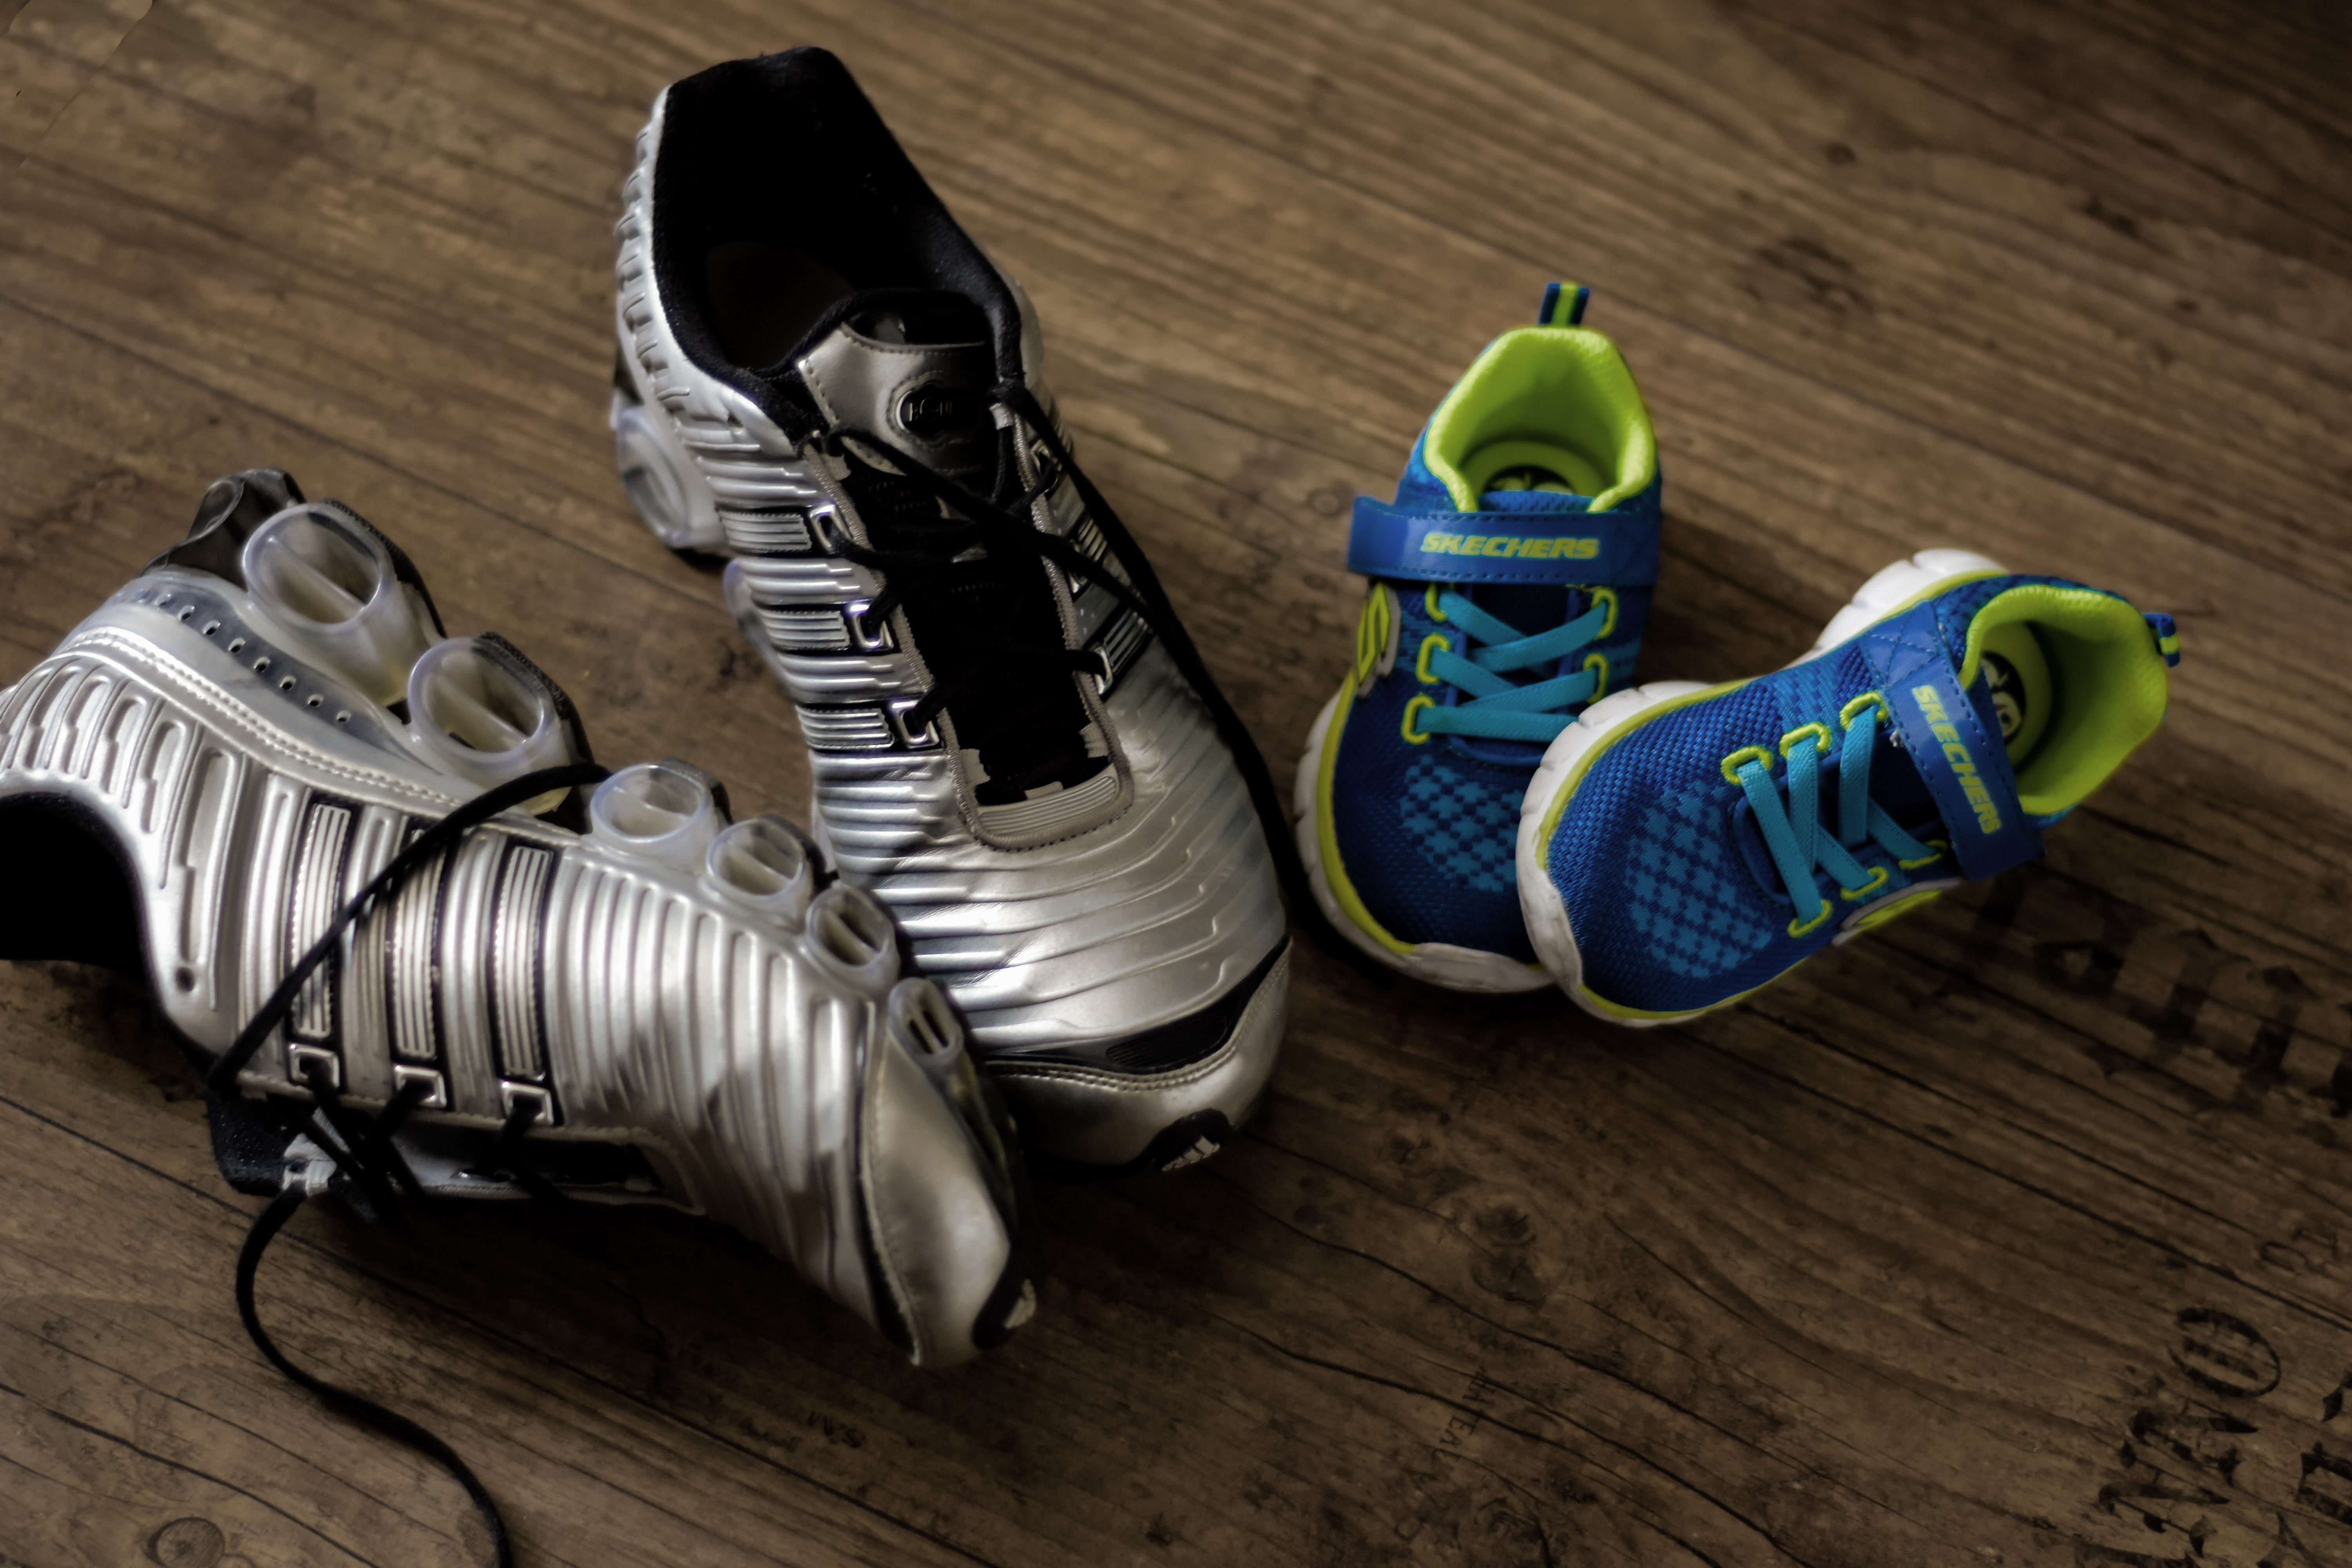
shoe, run, spring, green, blue, leisure, fitness, sneakers, footwear, jog, children's shoes, running sports